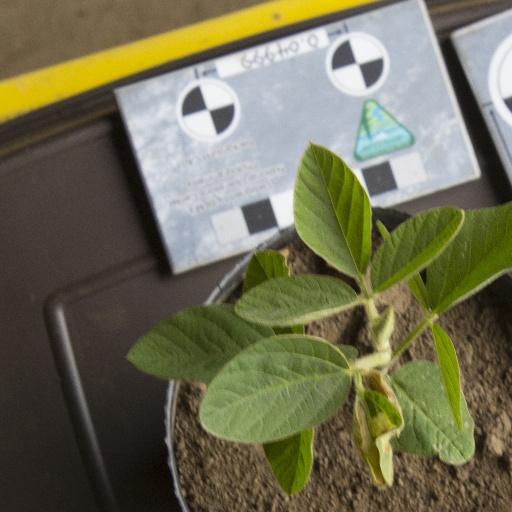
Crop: soybean